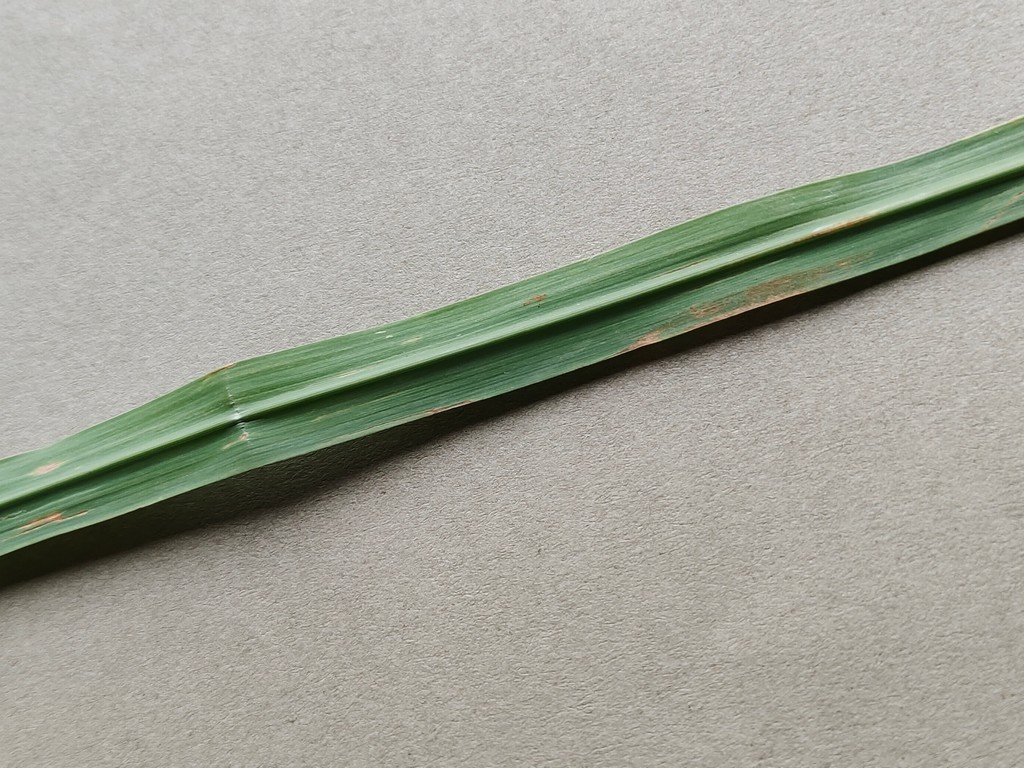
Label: Unhealthy